National Front (UK)

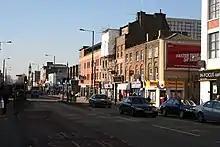
During its 1970s heyday, one of the strongest areas of National Front support was Bethnal Green (pictured), part of London's East End.

The NF adopted a strong stance against liberal and socially permissive policies, claiming that what it perceived as the growing permissiveness of British society was orchestrated by the Jewish conspiracy. Tyndall called for a moral "regeneration" penetrating "every sphere of work and leisure", including prohibitions on "art, literature or entertainment by which public moral standards might be endangered". Although placing little importance on religion, during the 1970s, the party claimed that God had set forth absolute moral values.